John Montresor

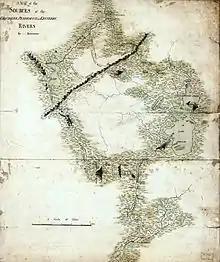
A map prepared by Montresor circa 1760, showing the headwaters of the Kennebec, Penobscot, and Chaudière Rivers. It was used by Benedict Arnold for his 1775 expedition to Quebec.

Stationed at Fort George (the former site of Fort William Henry) in 1765, he witnessed rioting in Albany and New York City in response to the Stamp Act, and in the same year was promoted to captain lieutenant, and engineer extraordinary, as well as barrackmaster for ordnance in North America. Over the next several years, he surveyed the boundary between New York and New Jersey, and he repaired or constructed barracks and fortifications in Boston, New York City, the Bahamas, and Philadelphia, where he would build a fortification on Mud Island. In 1772, he was elected a member of the American Philosophical Society. During this period, he also took a six-month leave in England and spent time on Bermuda. He also purchased an island in New York Harbor which would be called Montresor's Island (now Randall's Island).